Yellow Emperor

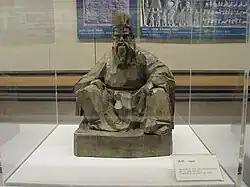
Twentieth-century statue of the Yellow Emperor, carved by Ju Ming on display at the National Palace Museum in Taipei

Sima Qian's "Records of the Grand Historian" describes the Yellow Emperor's family name as Gongsun. Xu Shen's "Shuowen Jiezi", however, describes the Yellow Emperor taking on the family name 姬 "Jī" after the Ji River he lived close to.